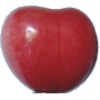
Label: Cherry 2